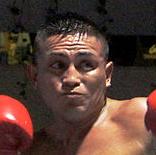
Age: 27